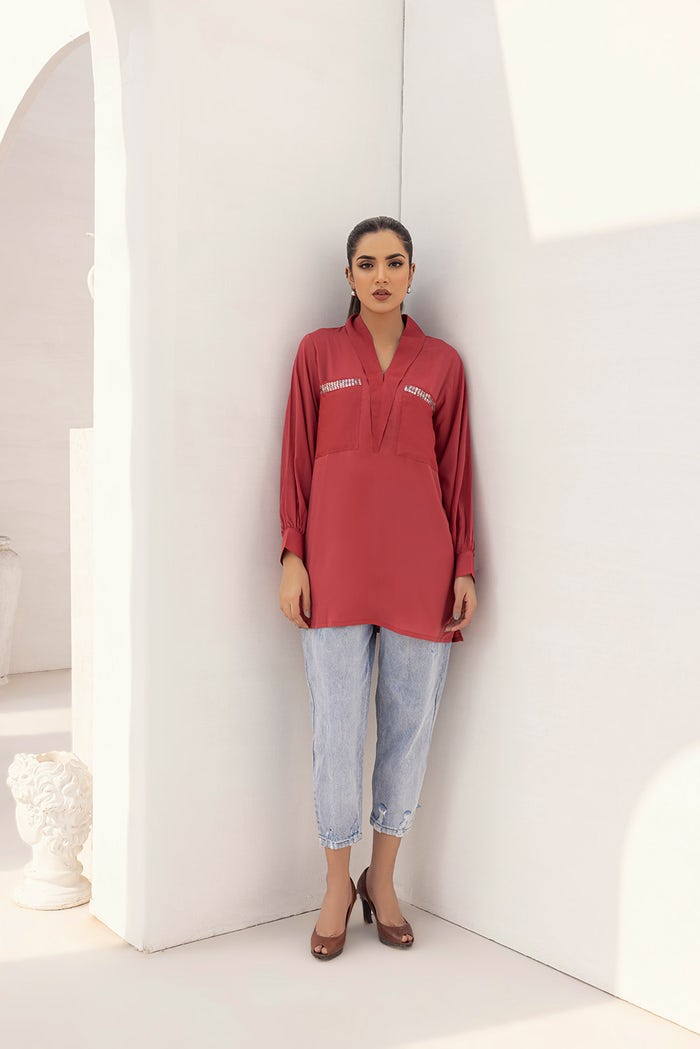
burgundy kamila tunic top